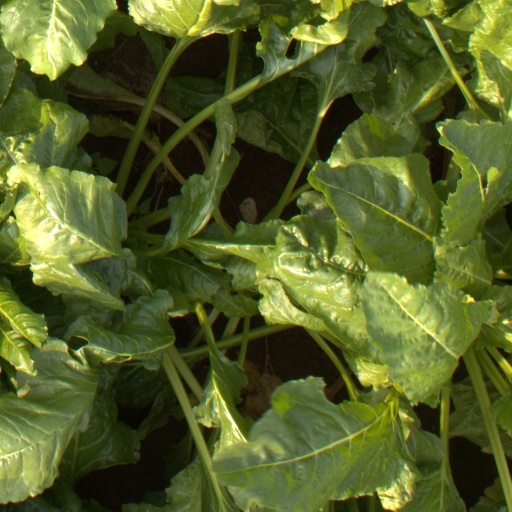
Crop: sugar beet